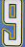
Number: 9